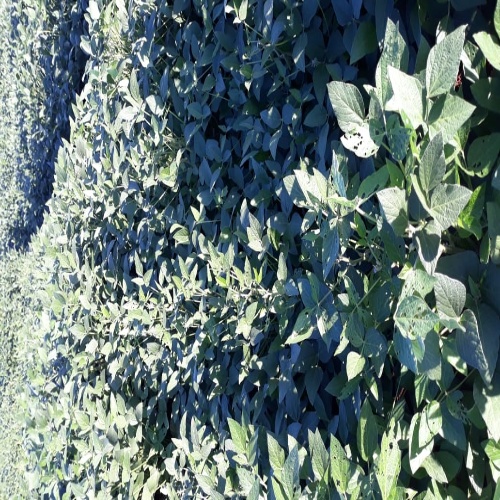
Label: Caterpillar